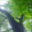
Label: forest